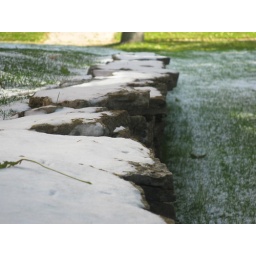
some rocks by my house not as good please give your opinion